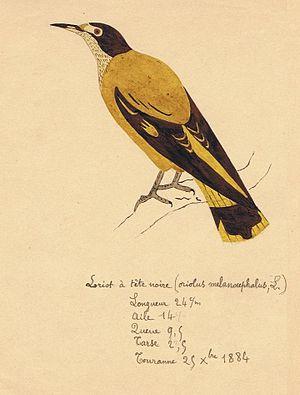
Gustave Samanos est un officier de marine français. Mort à 25 ans du choléra à l’hôpital militaire d’Haïphong, ce jeune officier a laissé derrière lui une littérature de près de quatre cents lettres, témoignages sur l’histoire de France, sur l’état économique de nombreux pays et sur les techniques de l’époque. Habile dessinateur, il a réalisé une centaine d’aquarelles d’animaux tout à fait remarquables.